George Oliver Shields

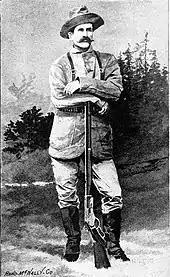

Shields was born in Batavia, Ohio to Eliza J. née Dawson and John F. Shields. Educated at public school in Delaware County he joined the Union Army in 1864. Wounded at Resaca, Georgia in 1864 he was discharged in July 1865. He then worked as an immigration agent, trying to get stock investors to support the Pecos Irrigation and Improvement Company at Carlsbad, New Mexico (then called Eddy). It was during this period that he spent time shooting game and writing about it. He took on the pseudonym Coquina from the sedimentary rock found in Florida. He founded the outdoors sporting magazine "Recreation" in 1894 and took on the cause of wildlife conservation along with William T. Hornaday by heading the Camp Fire Club of America from 1897 to 1903. They also started a League of American Sportsmen which set up a system of game wardens. "Recreation" magazine reached out to the growing middle-class in America and helped grow the "New Nationalism" associated with Theodore Roosevelt. He named and shamed various people as "Game Hogs" and "Fish Hogs" in the pages of "Recreation". Shields ran images of hunters that he called as "game-hogs" with libelous captions such as "I pity the dogs that were forced to associate with such miserable swine as these." In 1905, a reaction to shaming powerful people led to his magazine being starved of advertisements from arms companies. He was forced into bankruptcy and removed from editorship, being replaced by Daniel Carter Beard. "Recreation" magazine was merged into "Illustrated outdoor world." The New York Zoological Society under Hornaday helped establish "Shield's Magazine" which ran for a few years. Shields then took to touring and lecturing, influencing the passing of game laws and the Lacey Act.